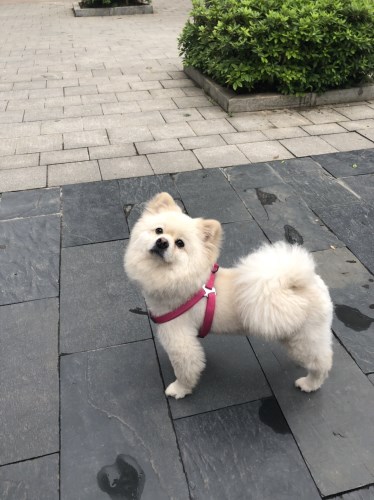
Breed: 1936-n000005-Pomeranian